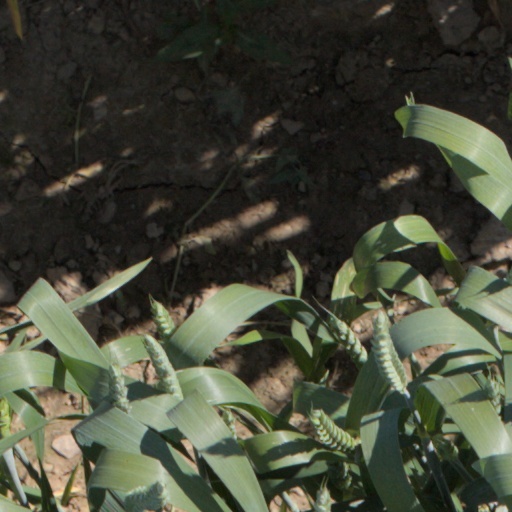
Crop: wheat